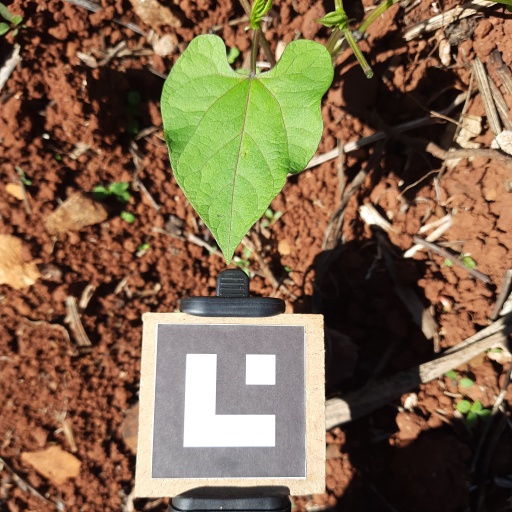
Observations: wavy surface, no eating holes, under sunlight